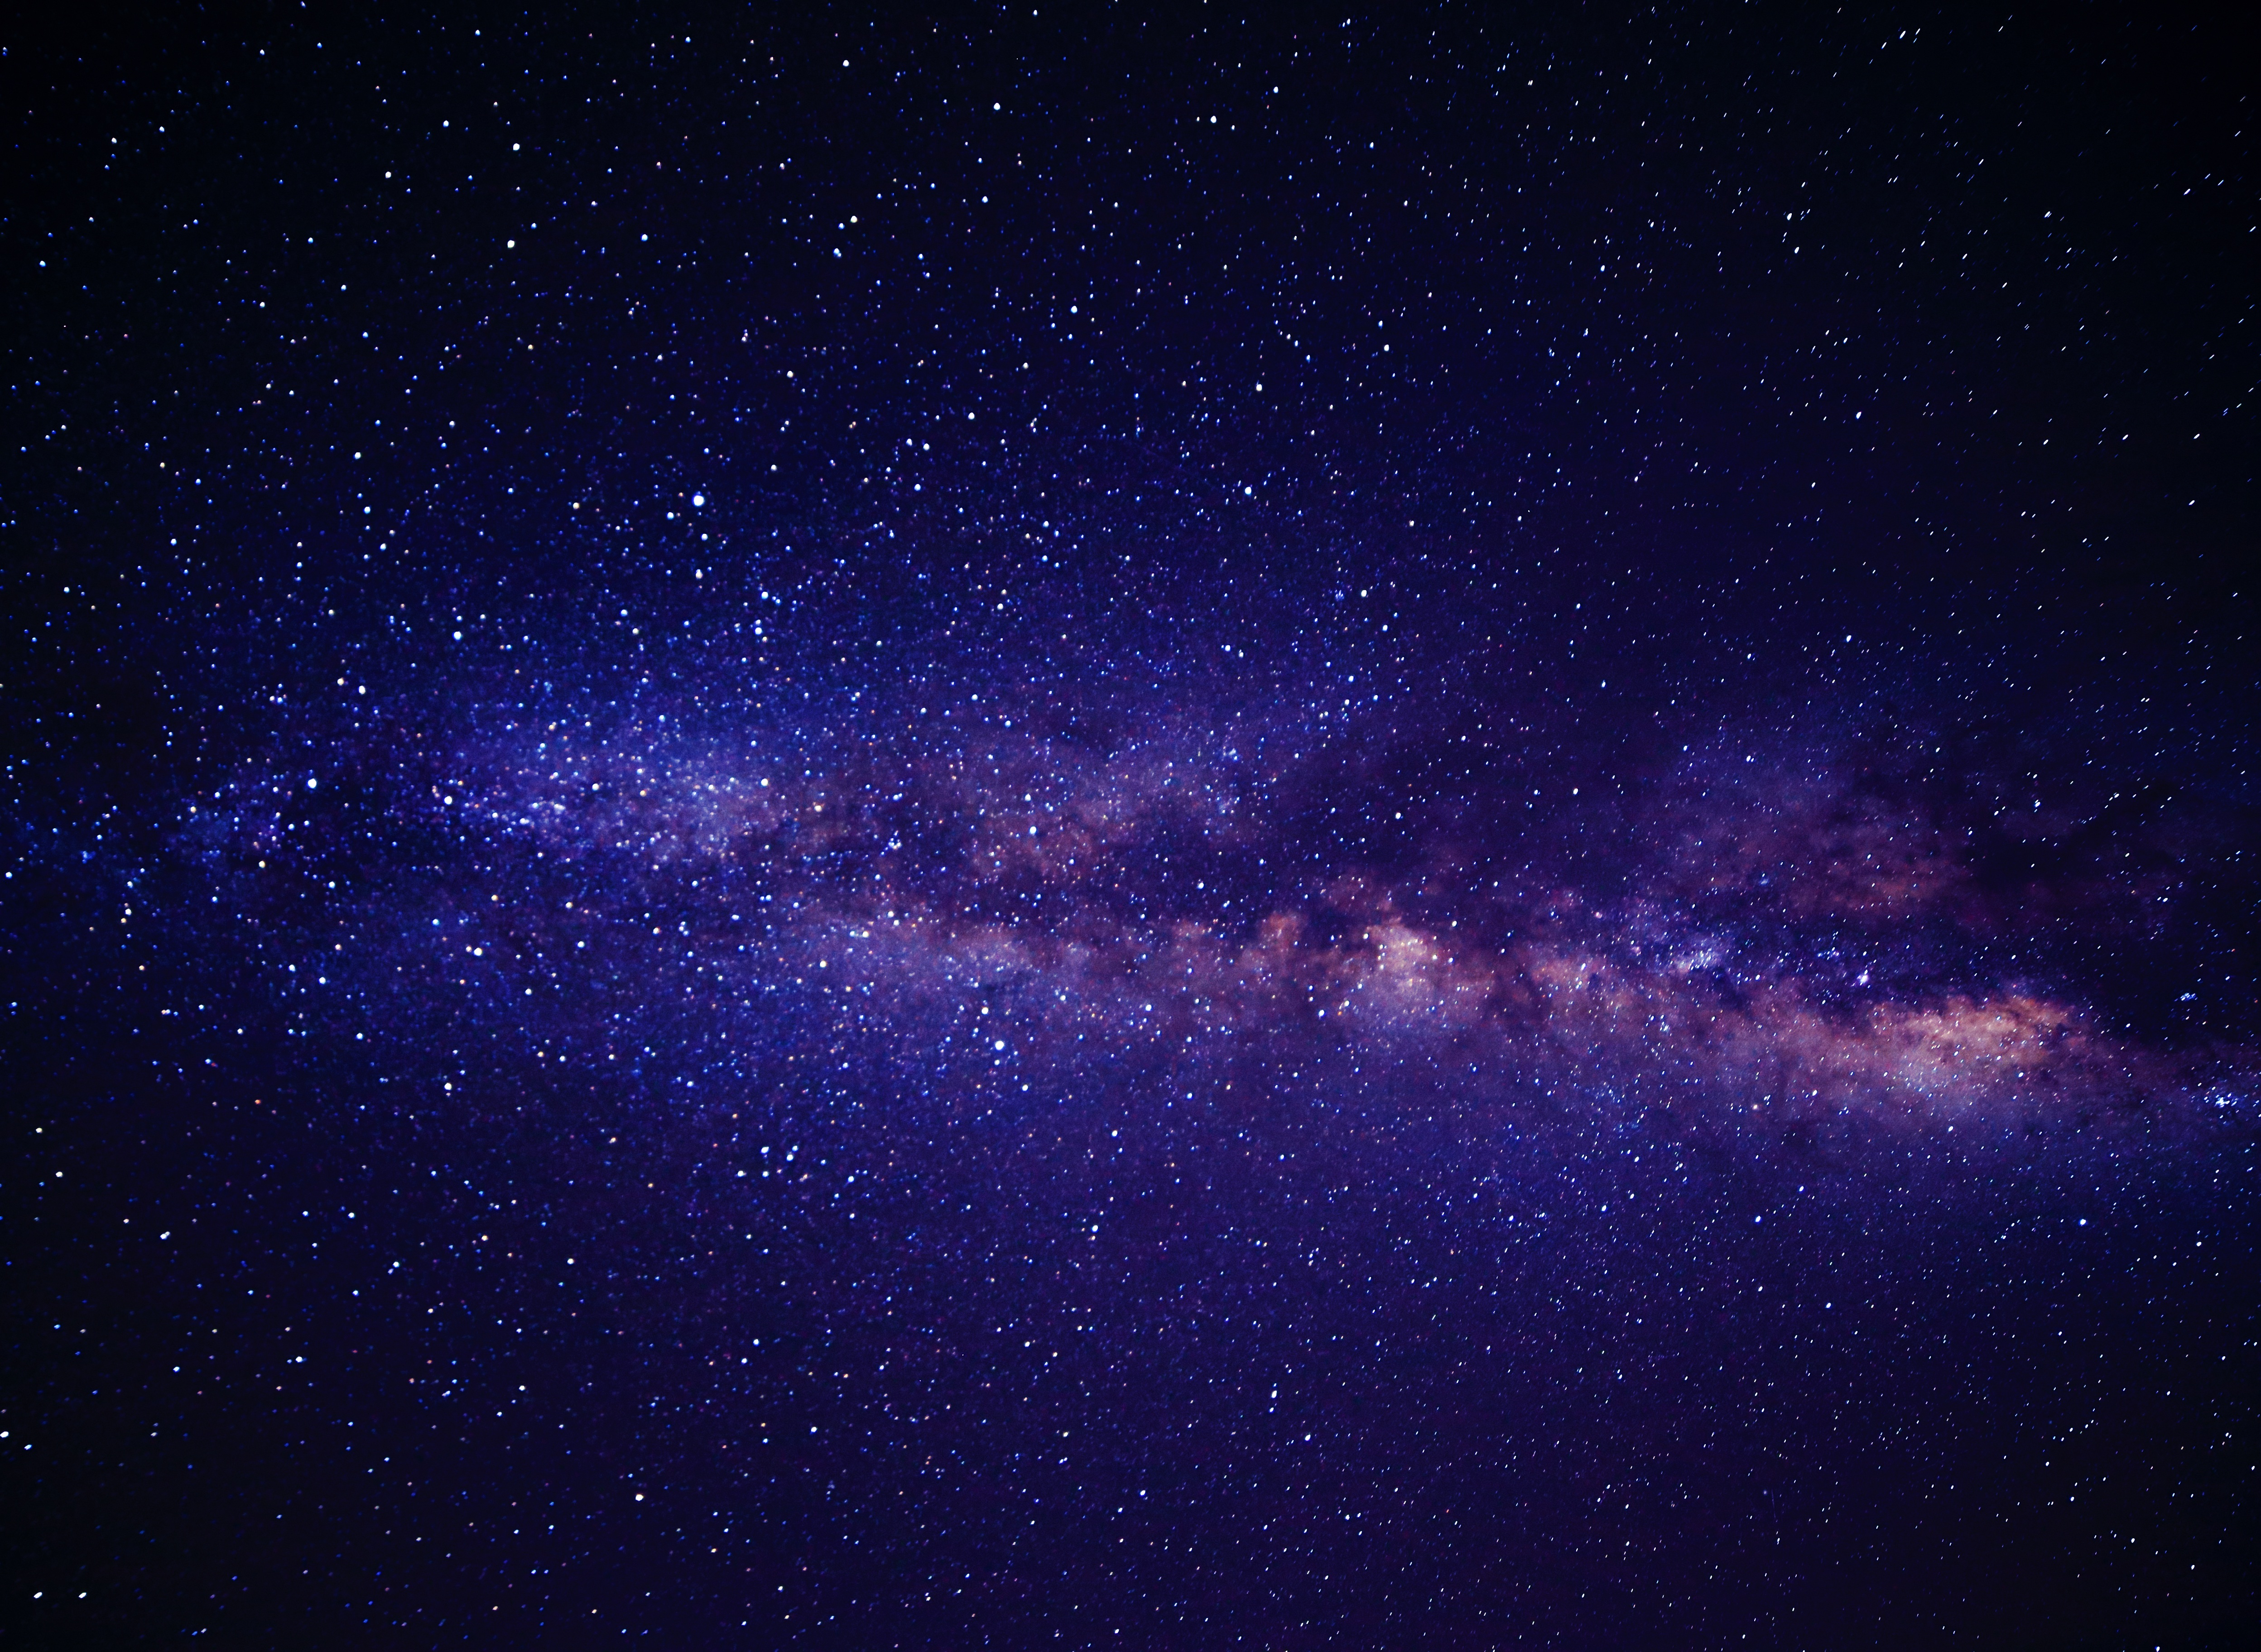
galaxy, astronomical object, astronomy, outer space, atmosphere, star, nebula, space